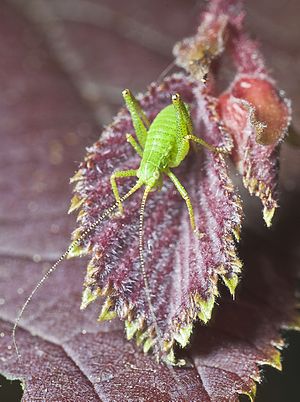
Krumknivgræshoppe / Beskrivelse
Krumknivgræshoppen er en løvgræshoppe, der er almindelig over det meste af Europa. På trods af at den er almindelig, så bliver den ofte overset på grund af sin skjulte livsstil. Arten blev oprindeligt beskrevet som Locusta punctatissima i 1792.